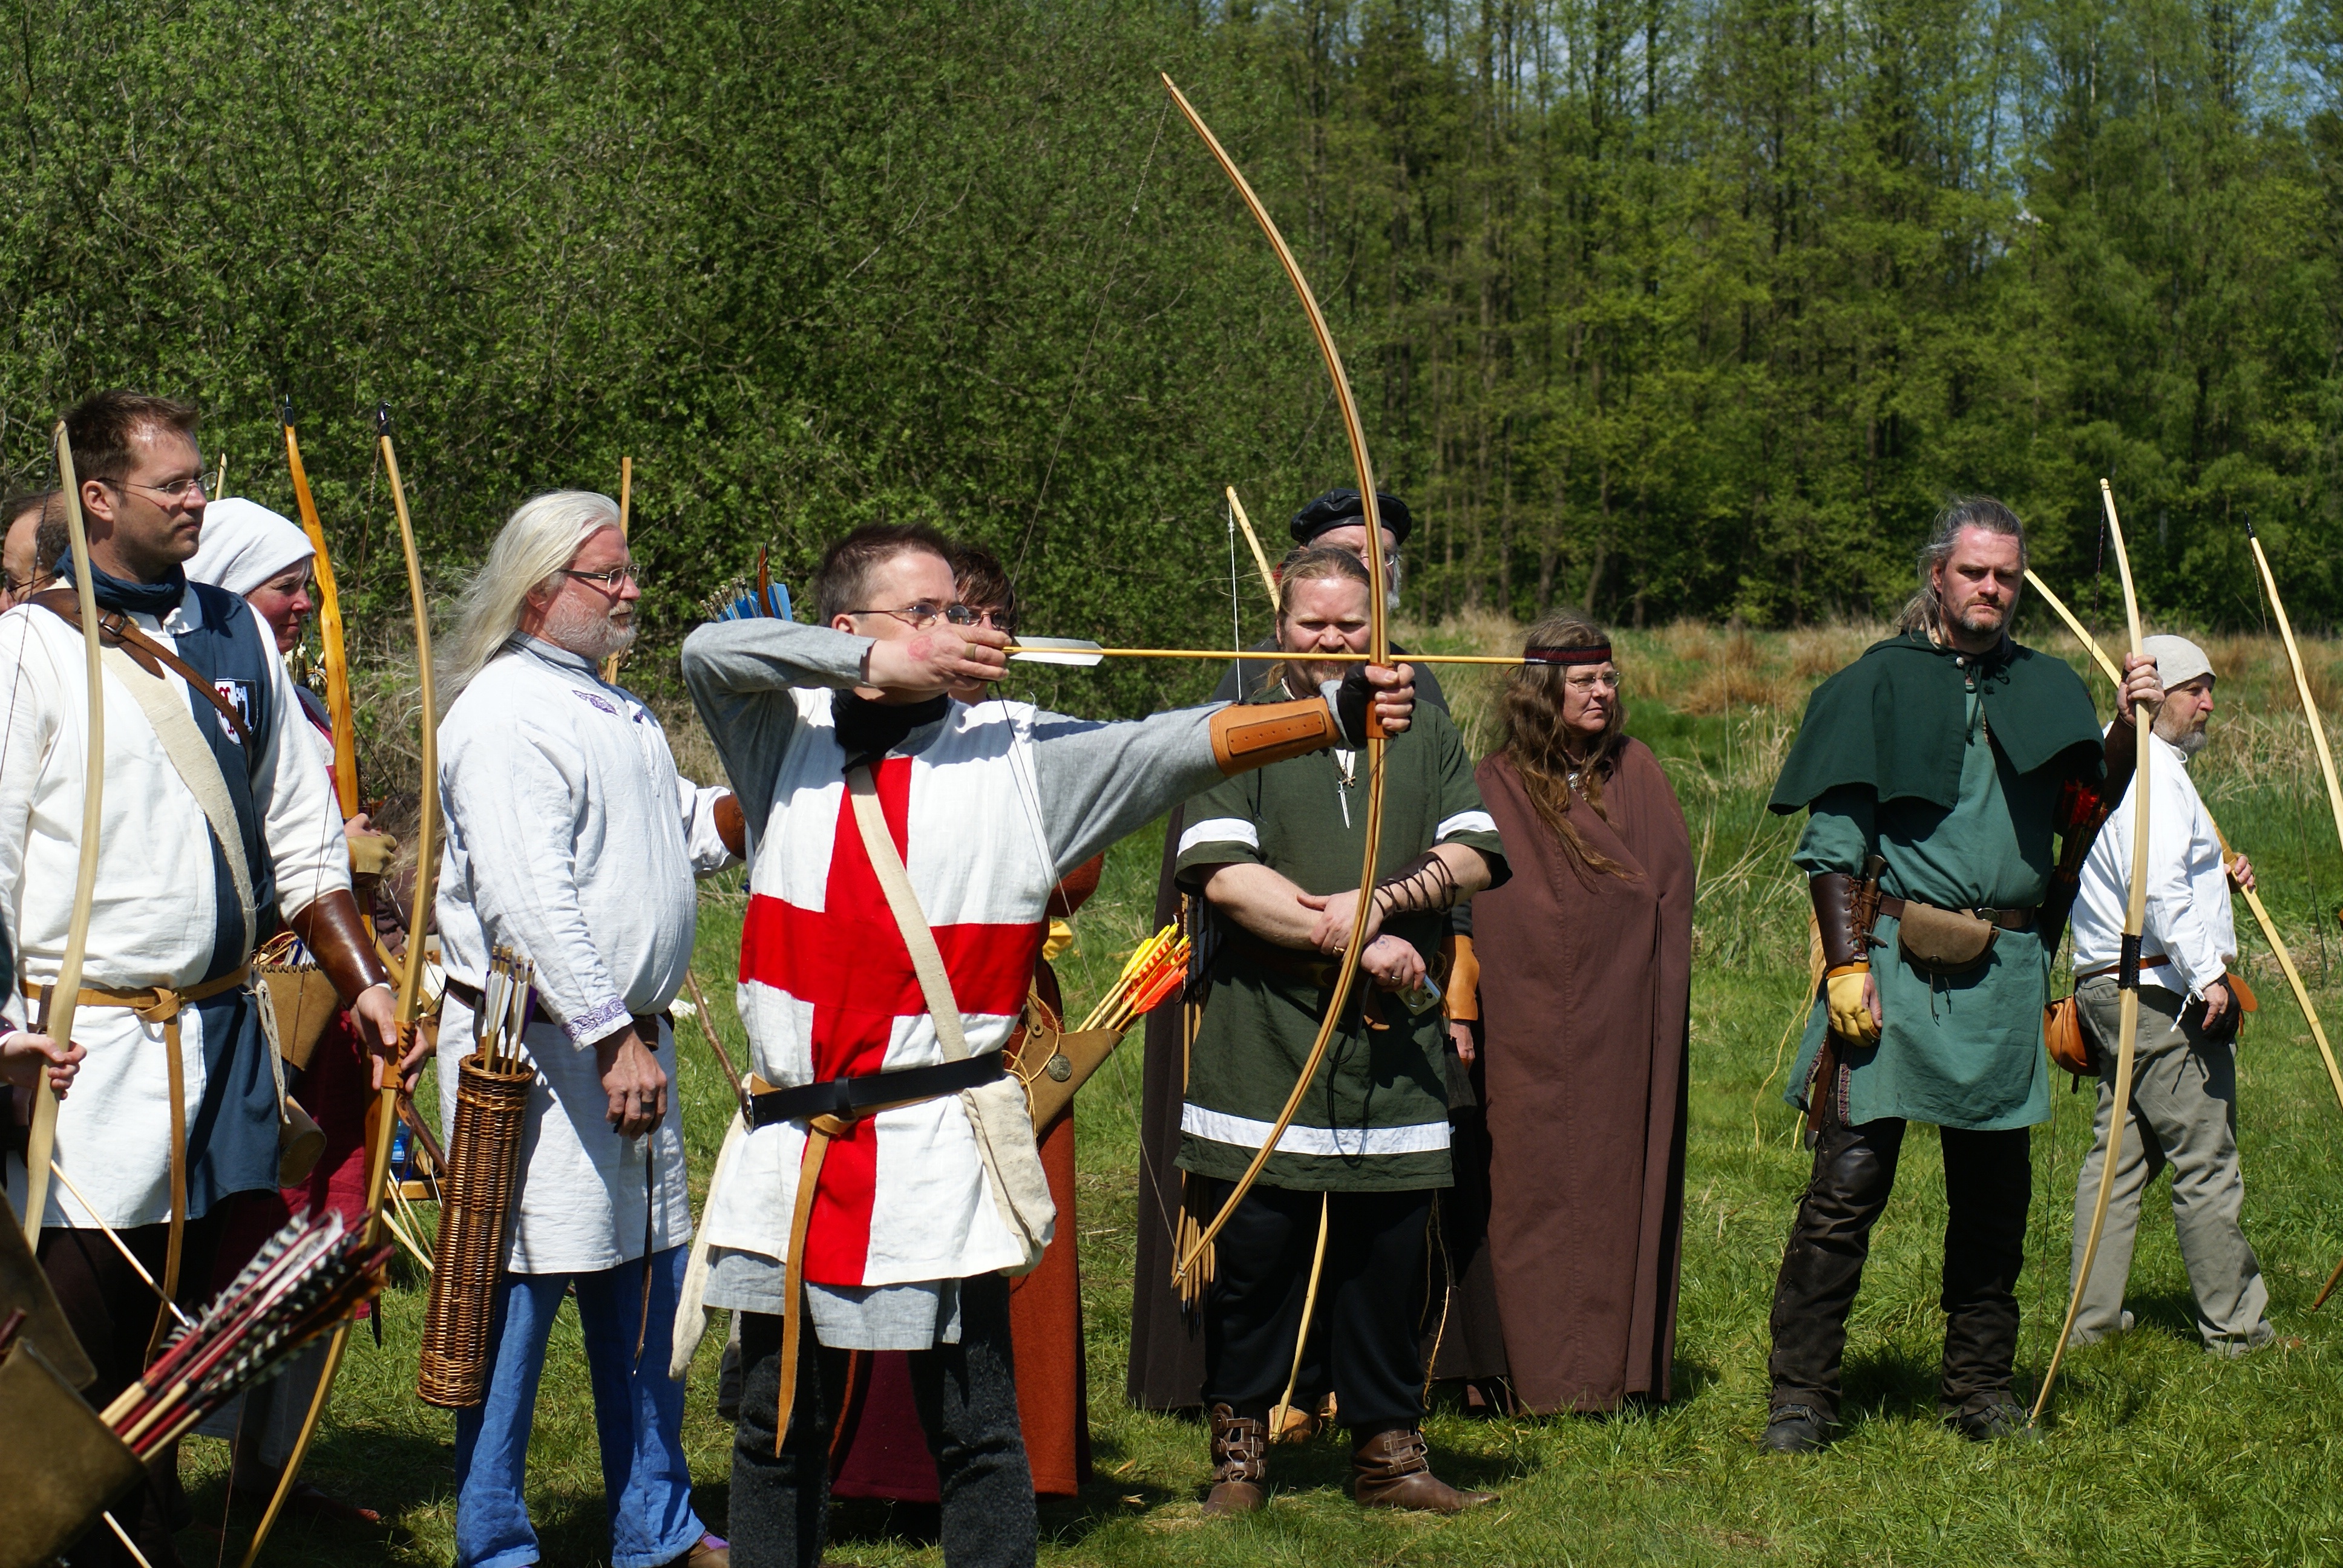
recreation, arch, weapon, arrow, sports, middle ages, archery, medieval market, bow and arrow, outdoor recreation, bogensport, target archery